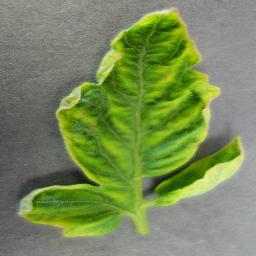
Label: Tomato___Tomato_Yellow_Leaf_Curl_Virus